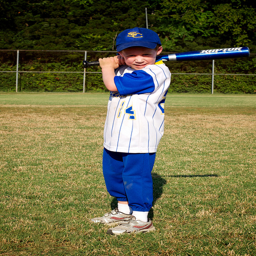
A boy holding a baseball bat in his uniform
A young boy in blue baseball uniform holding a blue baseball bat
A YOUNG BOY IN UNIFORM HOLDS UP HIS BAT FOR PICTURES.
A young boy stands in his baseball uniform while holding a bat.
A young boy wearing a baseball uniform and holding a baseball bat.